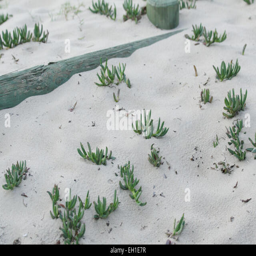
succulent plants person face growing in sand near the beach